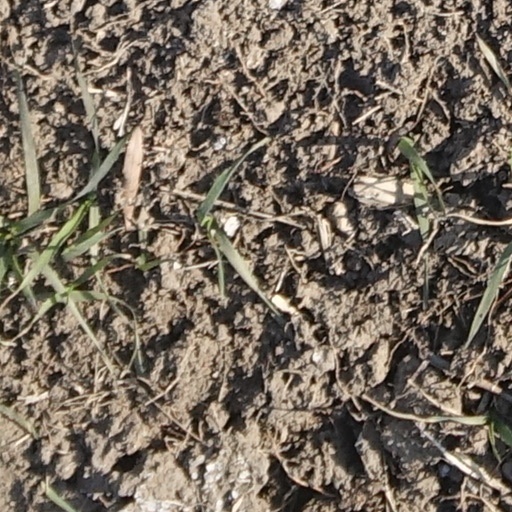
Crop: wheat